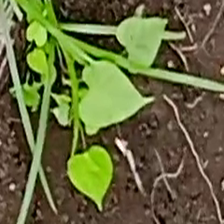
Weed species: Obscure_morning _glory(Ipomoea obscura)